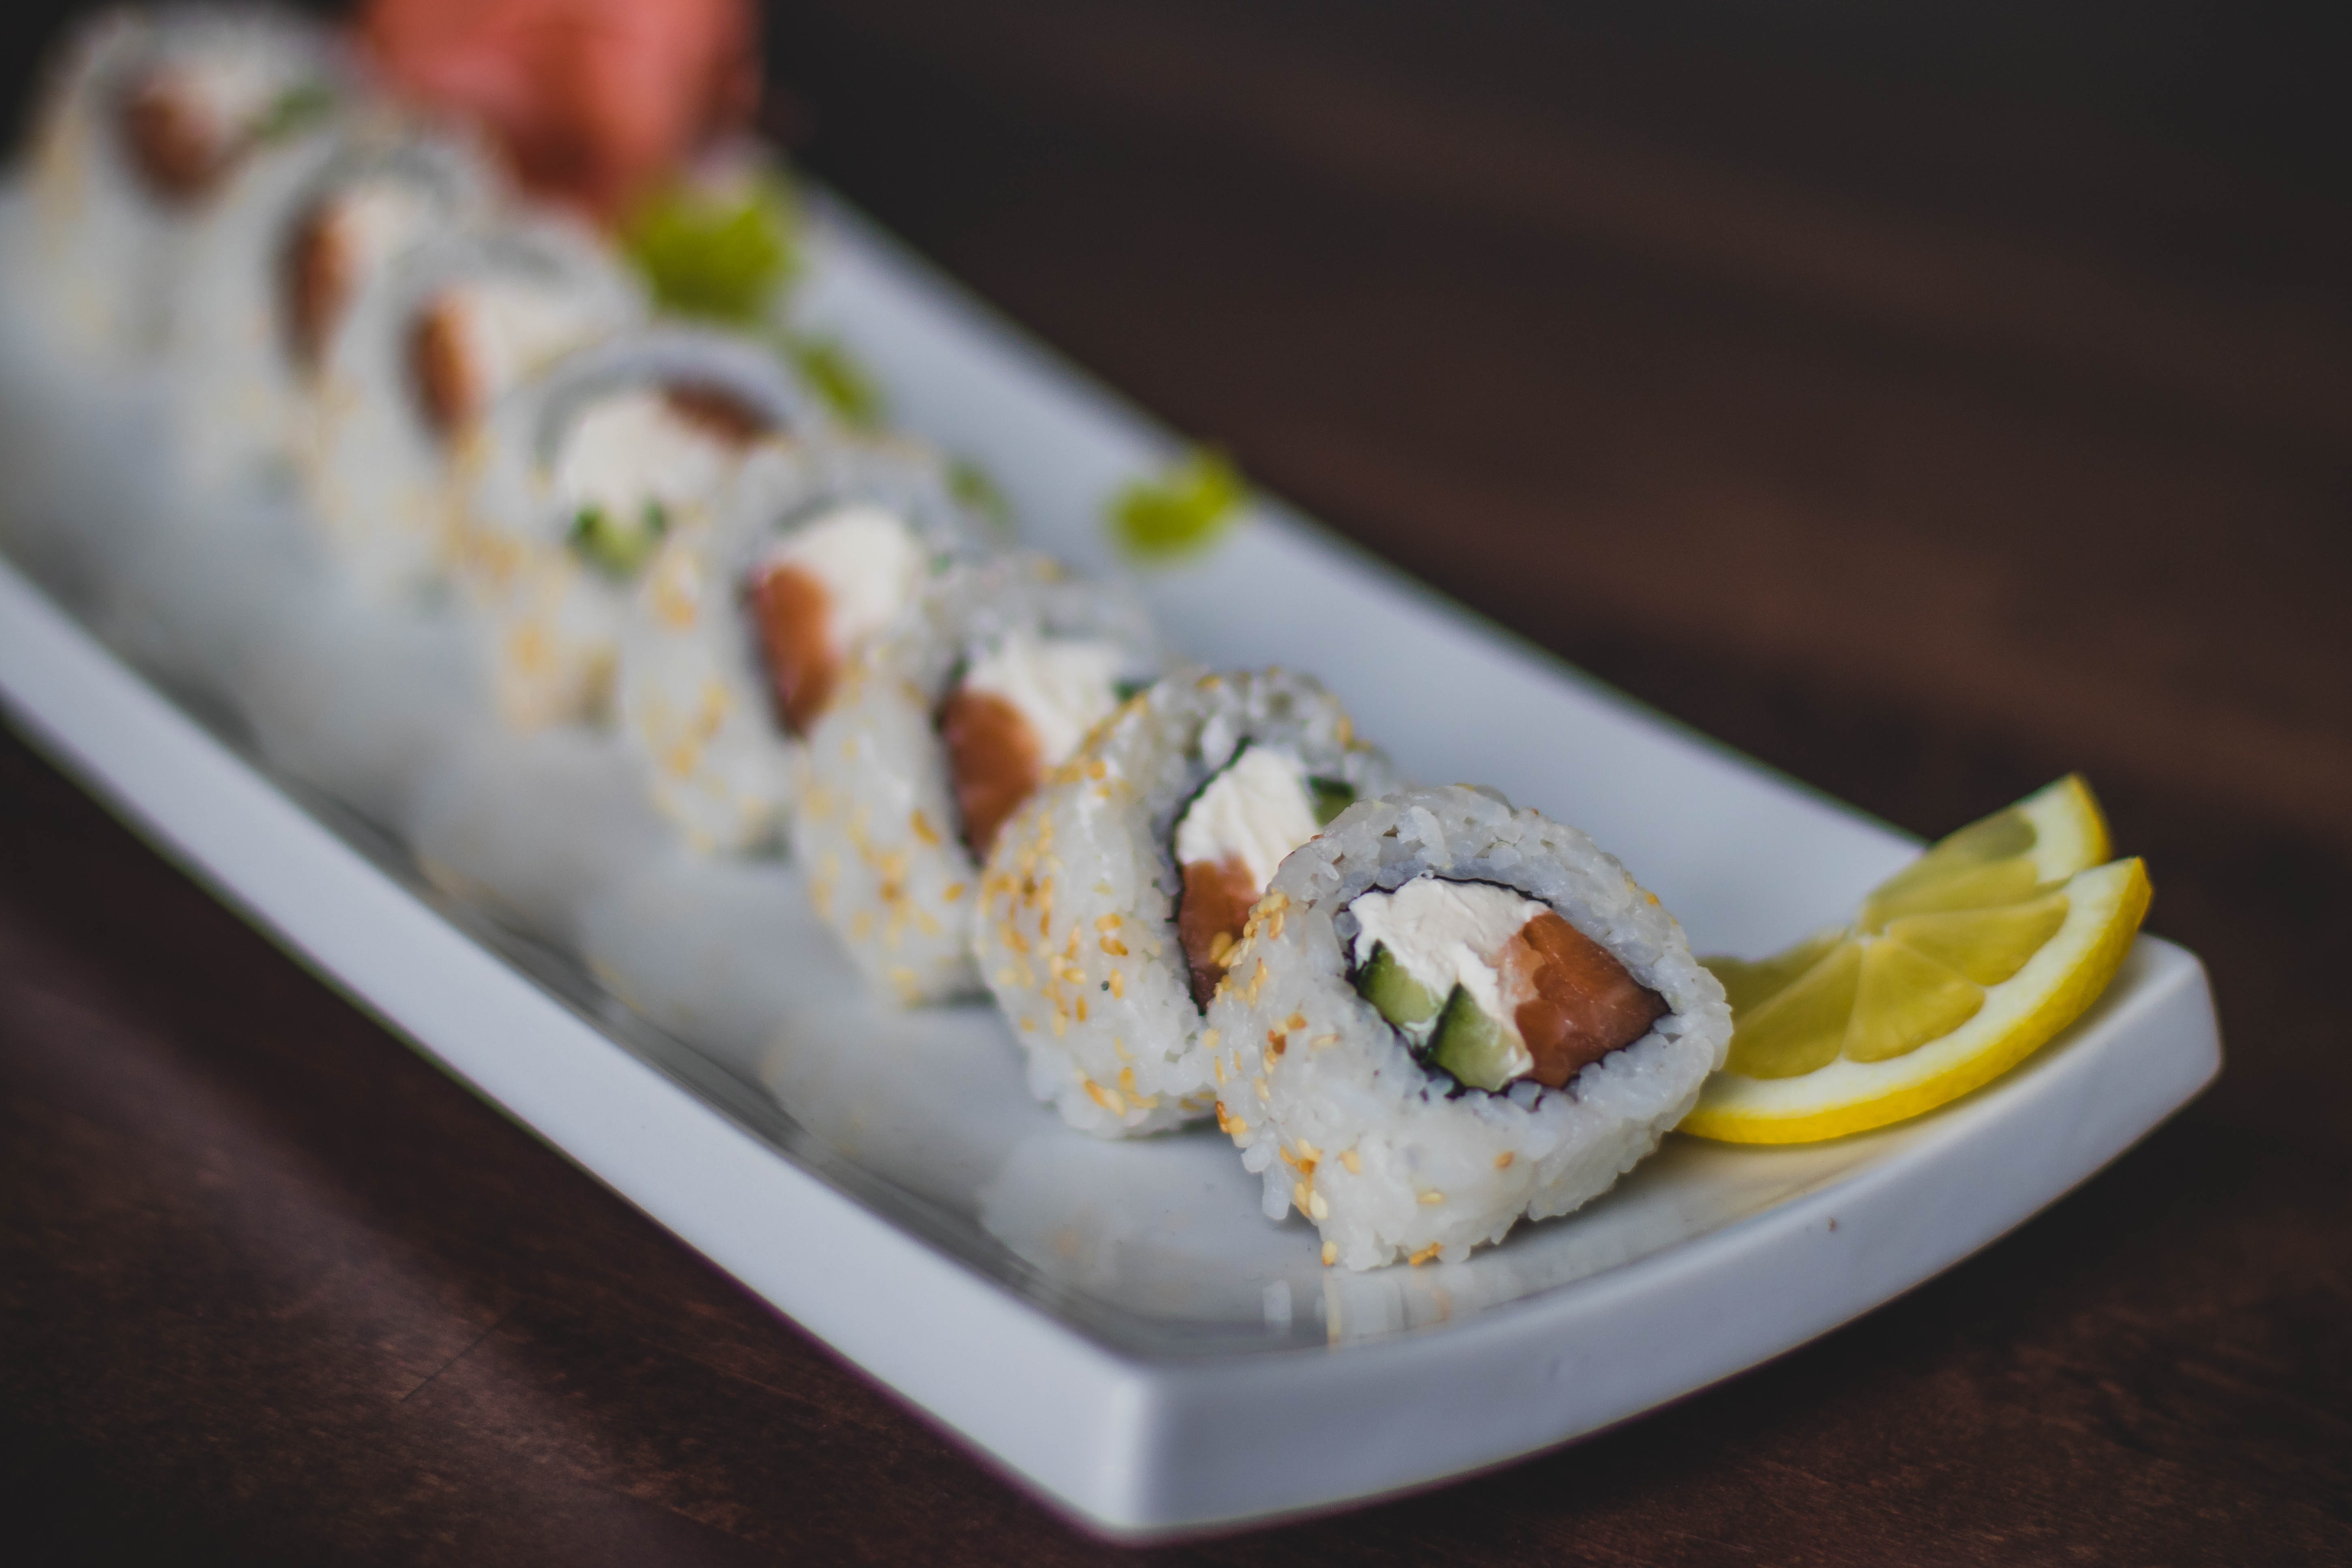
dish, cuisine, food, california roll, sushi, ingredient, comfort food, la carte food, gimbap, produce, recipe, japanese cuisine, side dish, garnish, culinary art, appetizer, sakana